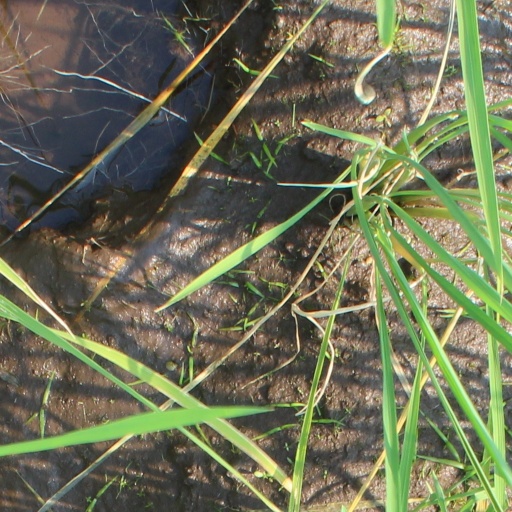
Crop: rice